Goold Brown

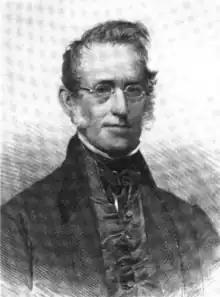

Goold Brown was born in Providence, Rhode Island on March 7, 1791, the third child of Smith Brown and Lydia Gould. His family could be traced to some of the earliest Quakers in New England.